Alfred J. Kwak

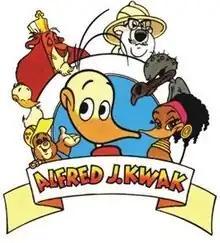
Logo of "Alfred J. Kwak"

Alfred J. Kwak is a children's animated comedy-drama television series based on a Dutch theatre show by Herman van Veen, produced by Telecable Benelux B.V. in co-production with VARA, ZDF, , TV Tokyo, and animated by Telescreen Japan, and first shown in 1989. It consists of 52 episodes. The series characters were designed by Harald Siepermann. There are also toys and a comic based on the animated series.